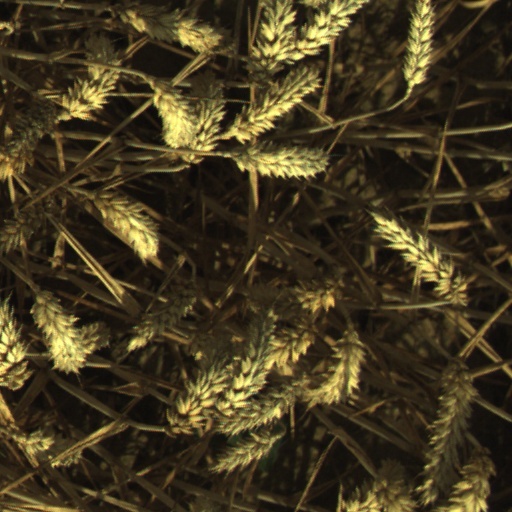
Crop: wheat